Hurricane Pali

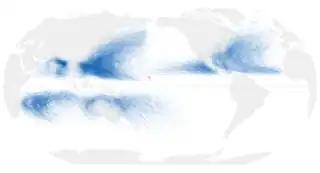
The track of Hurricane Pali (in red), compared to those of the other tropical cyclones in the NOAA's database, dating from 1842 to 2015

As currently defined, the Pacific hurricane season lasts from May 15 to November 30, the period in which tropical cyclones are most likely to develop across the basin. Occasionally, systems develop outside these seasons, most frequently in May or December, though some off-season storms also develop in January. Activity in January is extremely rare; only two systems other than Pali have been recorded since 1949: Tropical Storm Winona in 1989 and Hurricane Ekeka in 1992, which became a Category 3 major hurricane. Pali was the earliest tropical cyclone recorded in the Central Pacific basin, forming on January 7, beating Tropical Storm Winona by six days. Pali was also the earliest recorded Central Pacific hurricane, reaching hurricane intensity on January 12, beating the previous record-holder, Hurricane Ekeka, by 19 days.